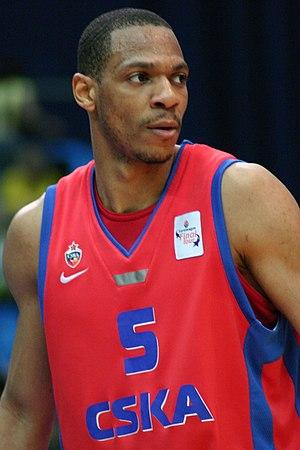
Cet article présente l'histoire du Limoges Cercle Saint-Pierre.
Le Limoges Cercle Saint-Pierre, encore appelé Limoges CSP ou CSP, est un club de basket-ball français, créé en 1929 et basé à Limoges.
Marcus Brown, né le 3 avril 1974 à West Memphis, Arkansas, est un ancien joueur américain de basket-ball.